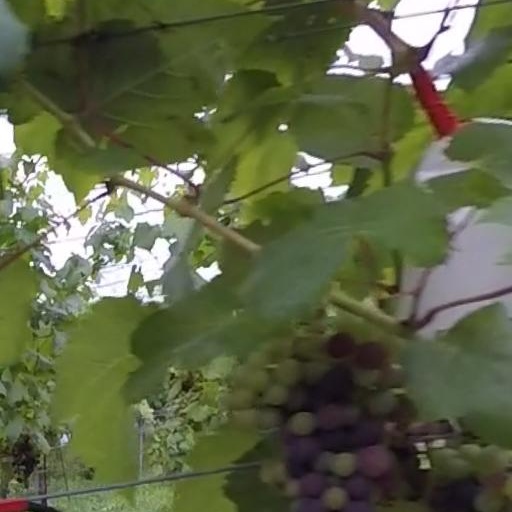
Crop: grape